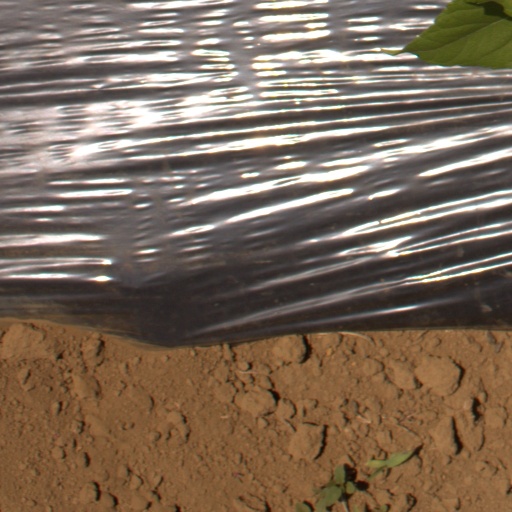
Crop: Jerusalem artichoke